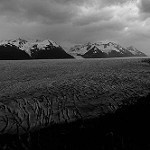
Label: B & W